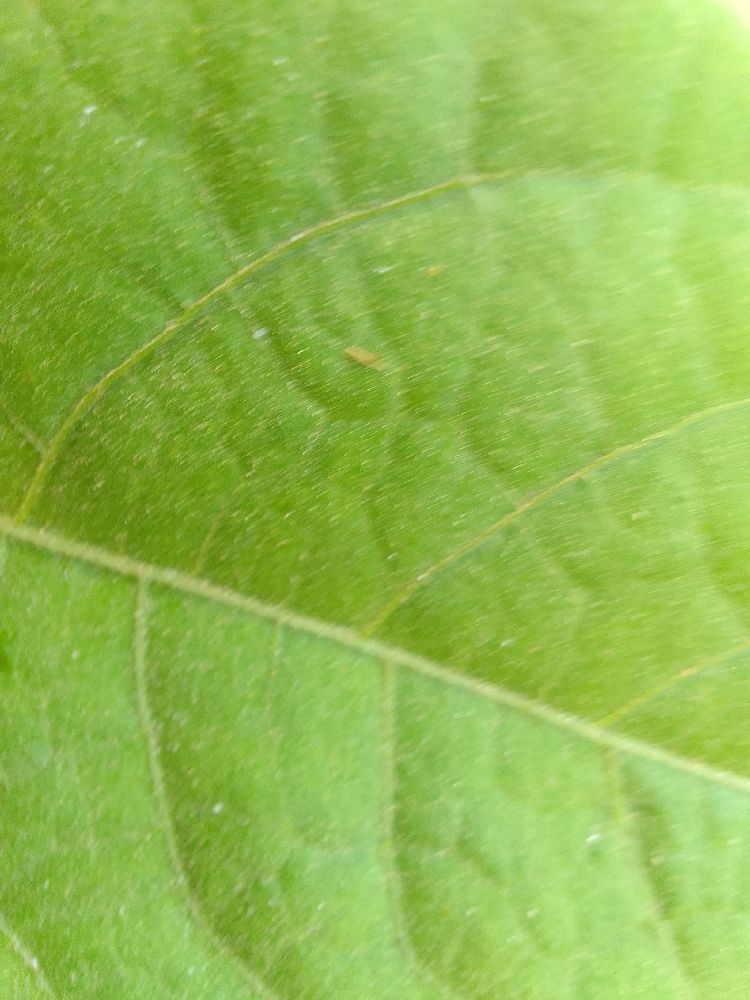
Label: healthy